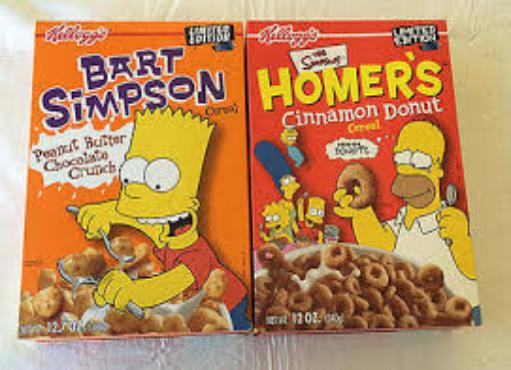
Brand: Homer's Cinnamon Donut
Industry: Food